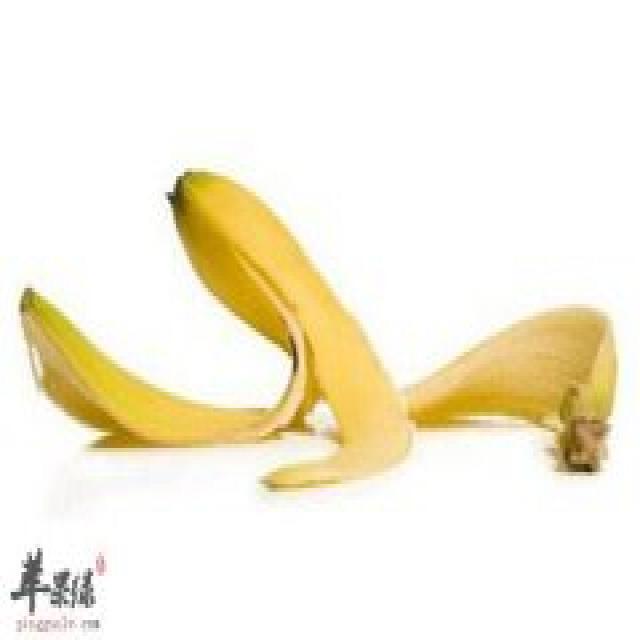
Label: bananas